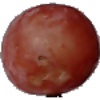
Label: Grape Pink 1